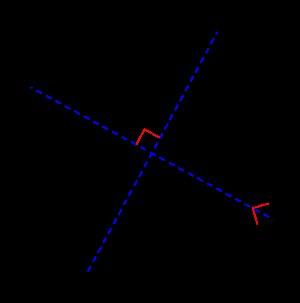
En géométrie dans le plan, une rotation plane est une transformation qui fait tourner les figures autour d'un point et d'un certain angle. Cette transformation est une isométrie car les distances sont conservées. La figure n'a été ni déformée, ni agrandie.
En géométrie euclidienne, un carré est un quadrilatère convexe à quatre côtés de même longueur avec quatre angles droits. C’est donc un polygone régulier, qui est à la fois un losange, un rectangle, et par conséquent aussi un parallélogramme particulier.